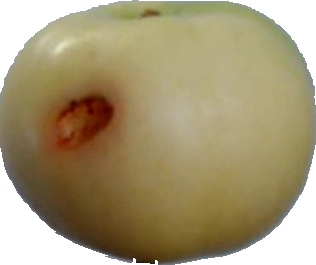
Label: apple_6